Tignes Val Claret

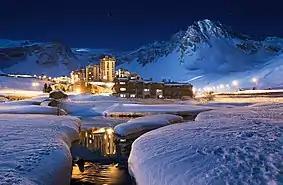
View from the lake towards the village in the foreground with the Grande Motte in the back.

The town, like much of the Alps, was subject extensive remodelling in the post-war ski boom throughout the 1960s to the 1980s. In comparison to the neighbouring Tignes Le Lac, however, by the time Val Claret was built, greater consideration was given during the resort's planning stages, which resulted in a greater level of functionality than that of its neighbour.